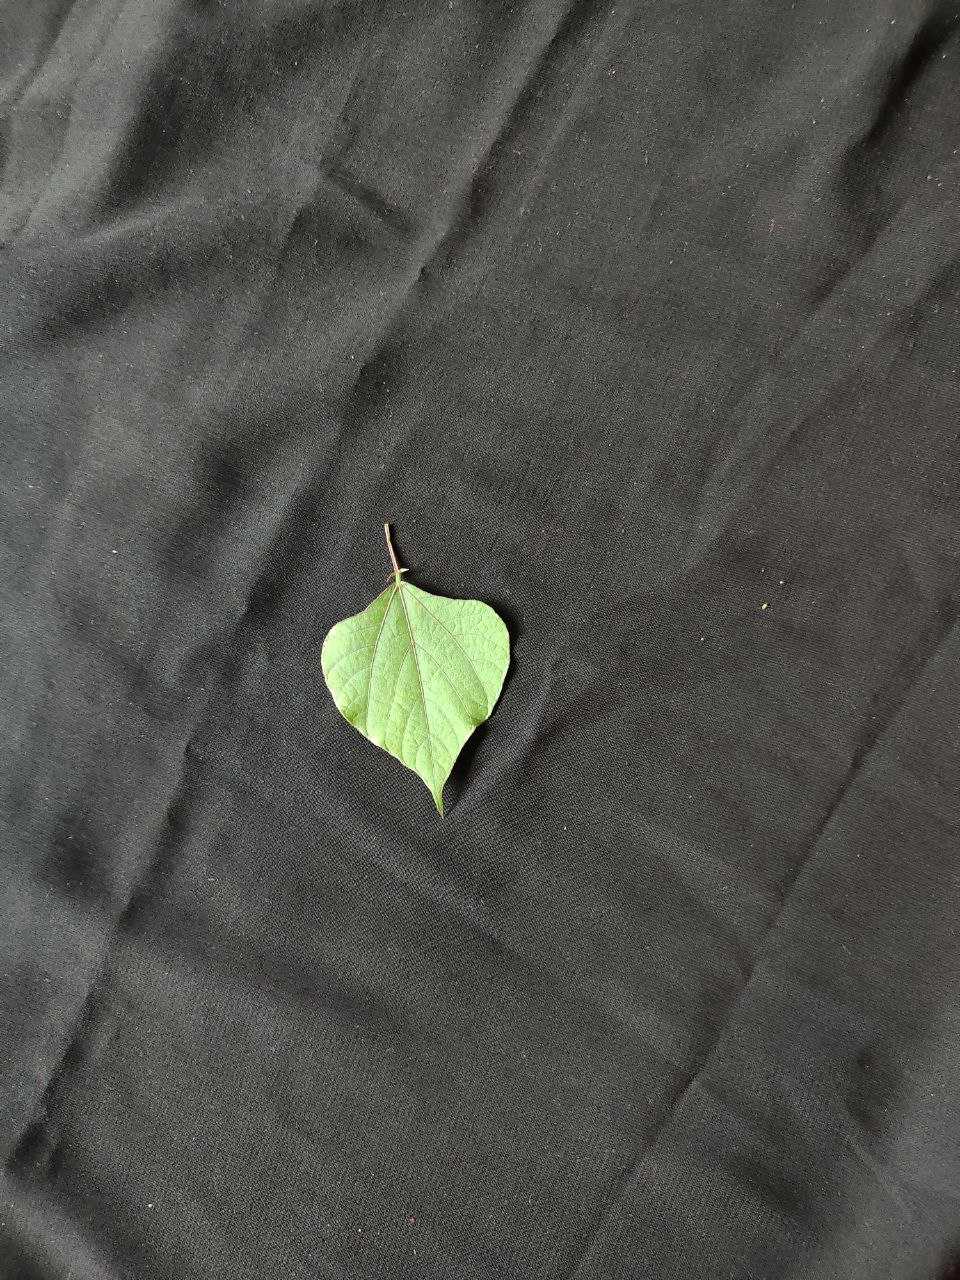
Crop: bean
Leaf condition: Fresh Leaf